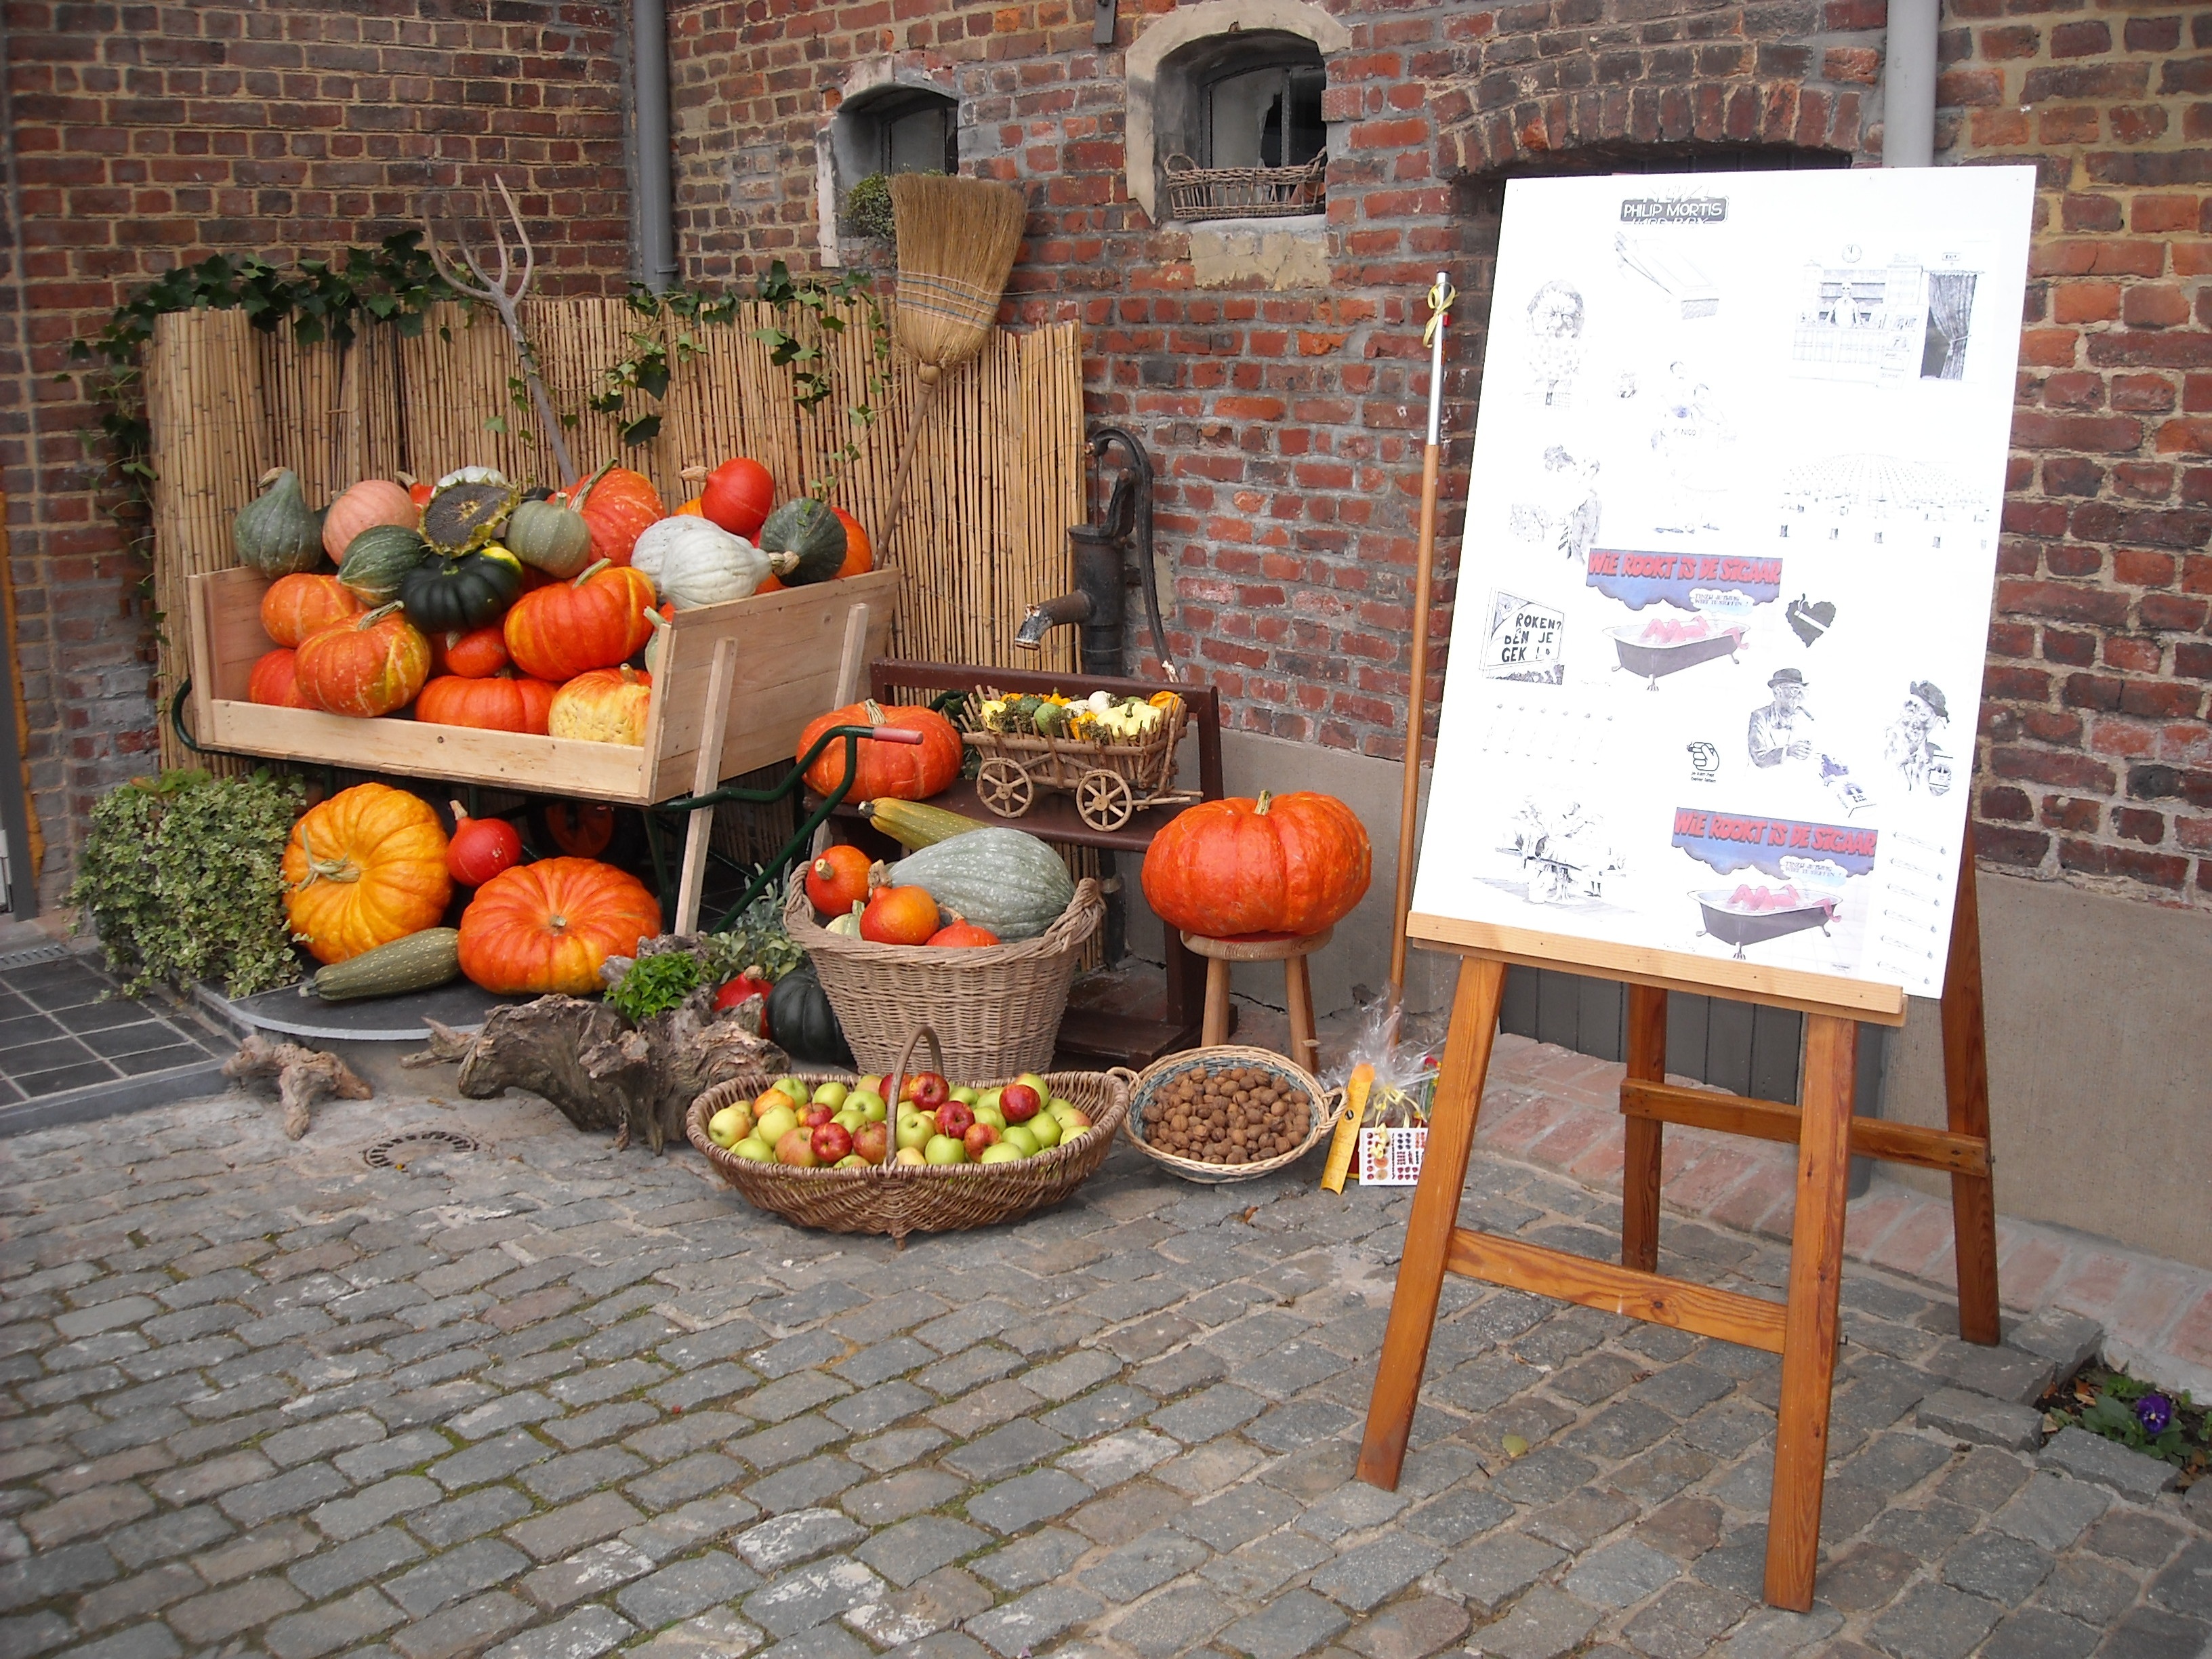
meal, food, produce, autumn, halloween, yellow, still life, nuts, vegetables, fruits, composition, broom, pumpkins